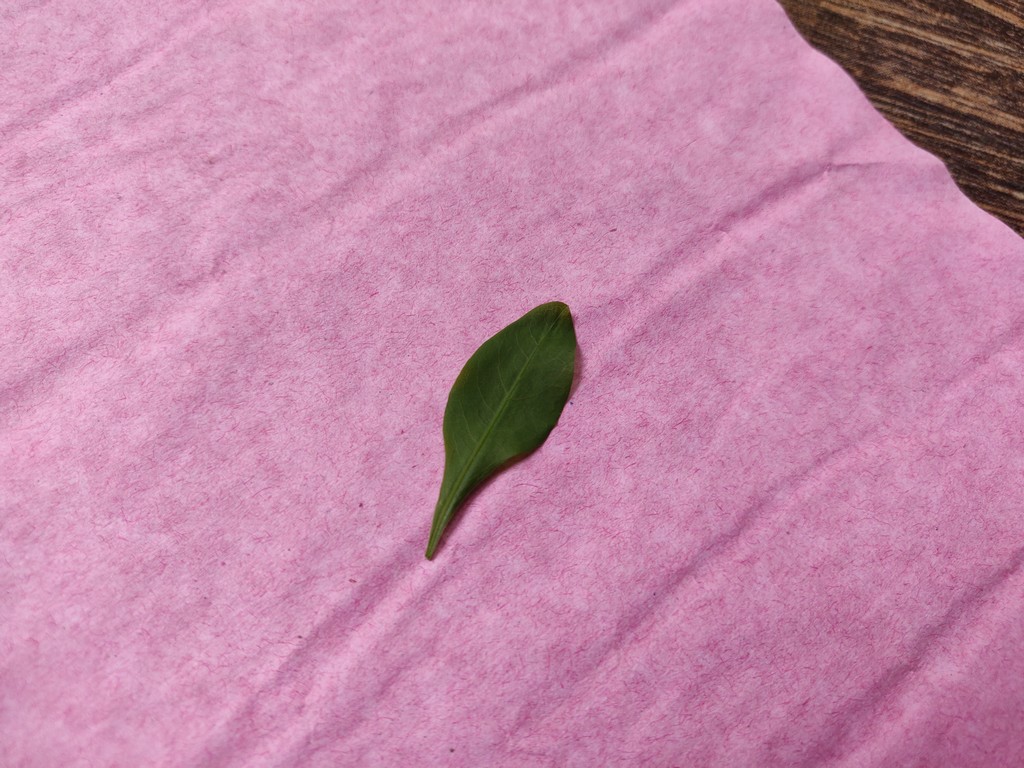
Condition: Healthy
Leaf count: single
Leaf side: front